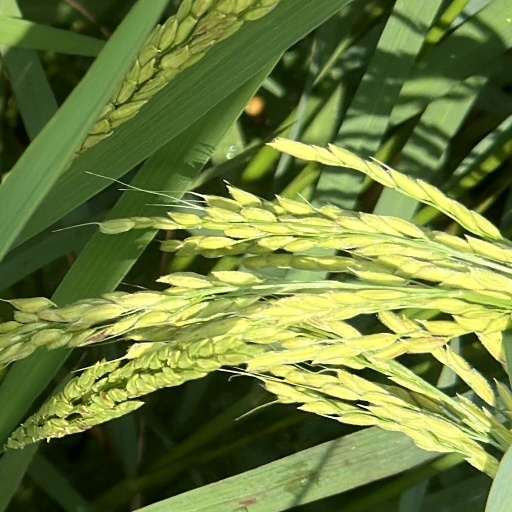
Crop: rice